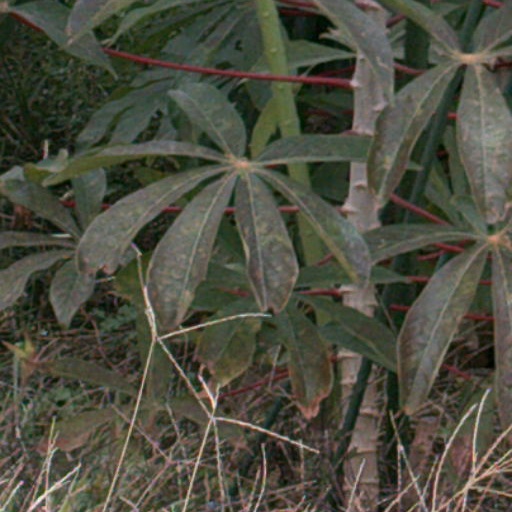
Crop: cassava